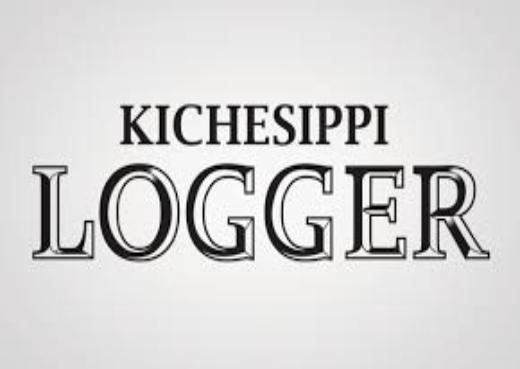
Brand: kichesippi-2
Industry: Food